Glen Affric

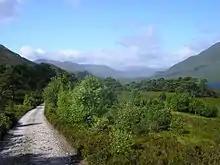
View along Glen Affric

Glen Affric is listed in the Caledonian Pinewood Inventory, and contains the third largest area of ancient Caledonian pinewoods in Scotland. Due to the importance of this woodland it has been classified as a national nature reserve since 2002, and holds several other conservation designations. The pinewood consists predominantly of Scots pine, but also includes broadleaved species such as birch, rowan, aspen, willows and alder. The forest floor hosts many plant species typically found in Scotland's pinewoods, including creeping ladies tresses, lesser twayblade, twinflower, and four species of wintergreen. Many nationally rare or scarce species of lichens grow on the trees of Glen Affric.